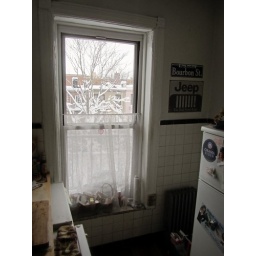
The view from my kitchen window in Park Slope